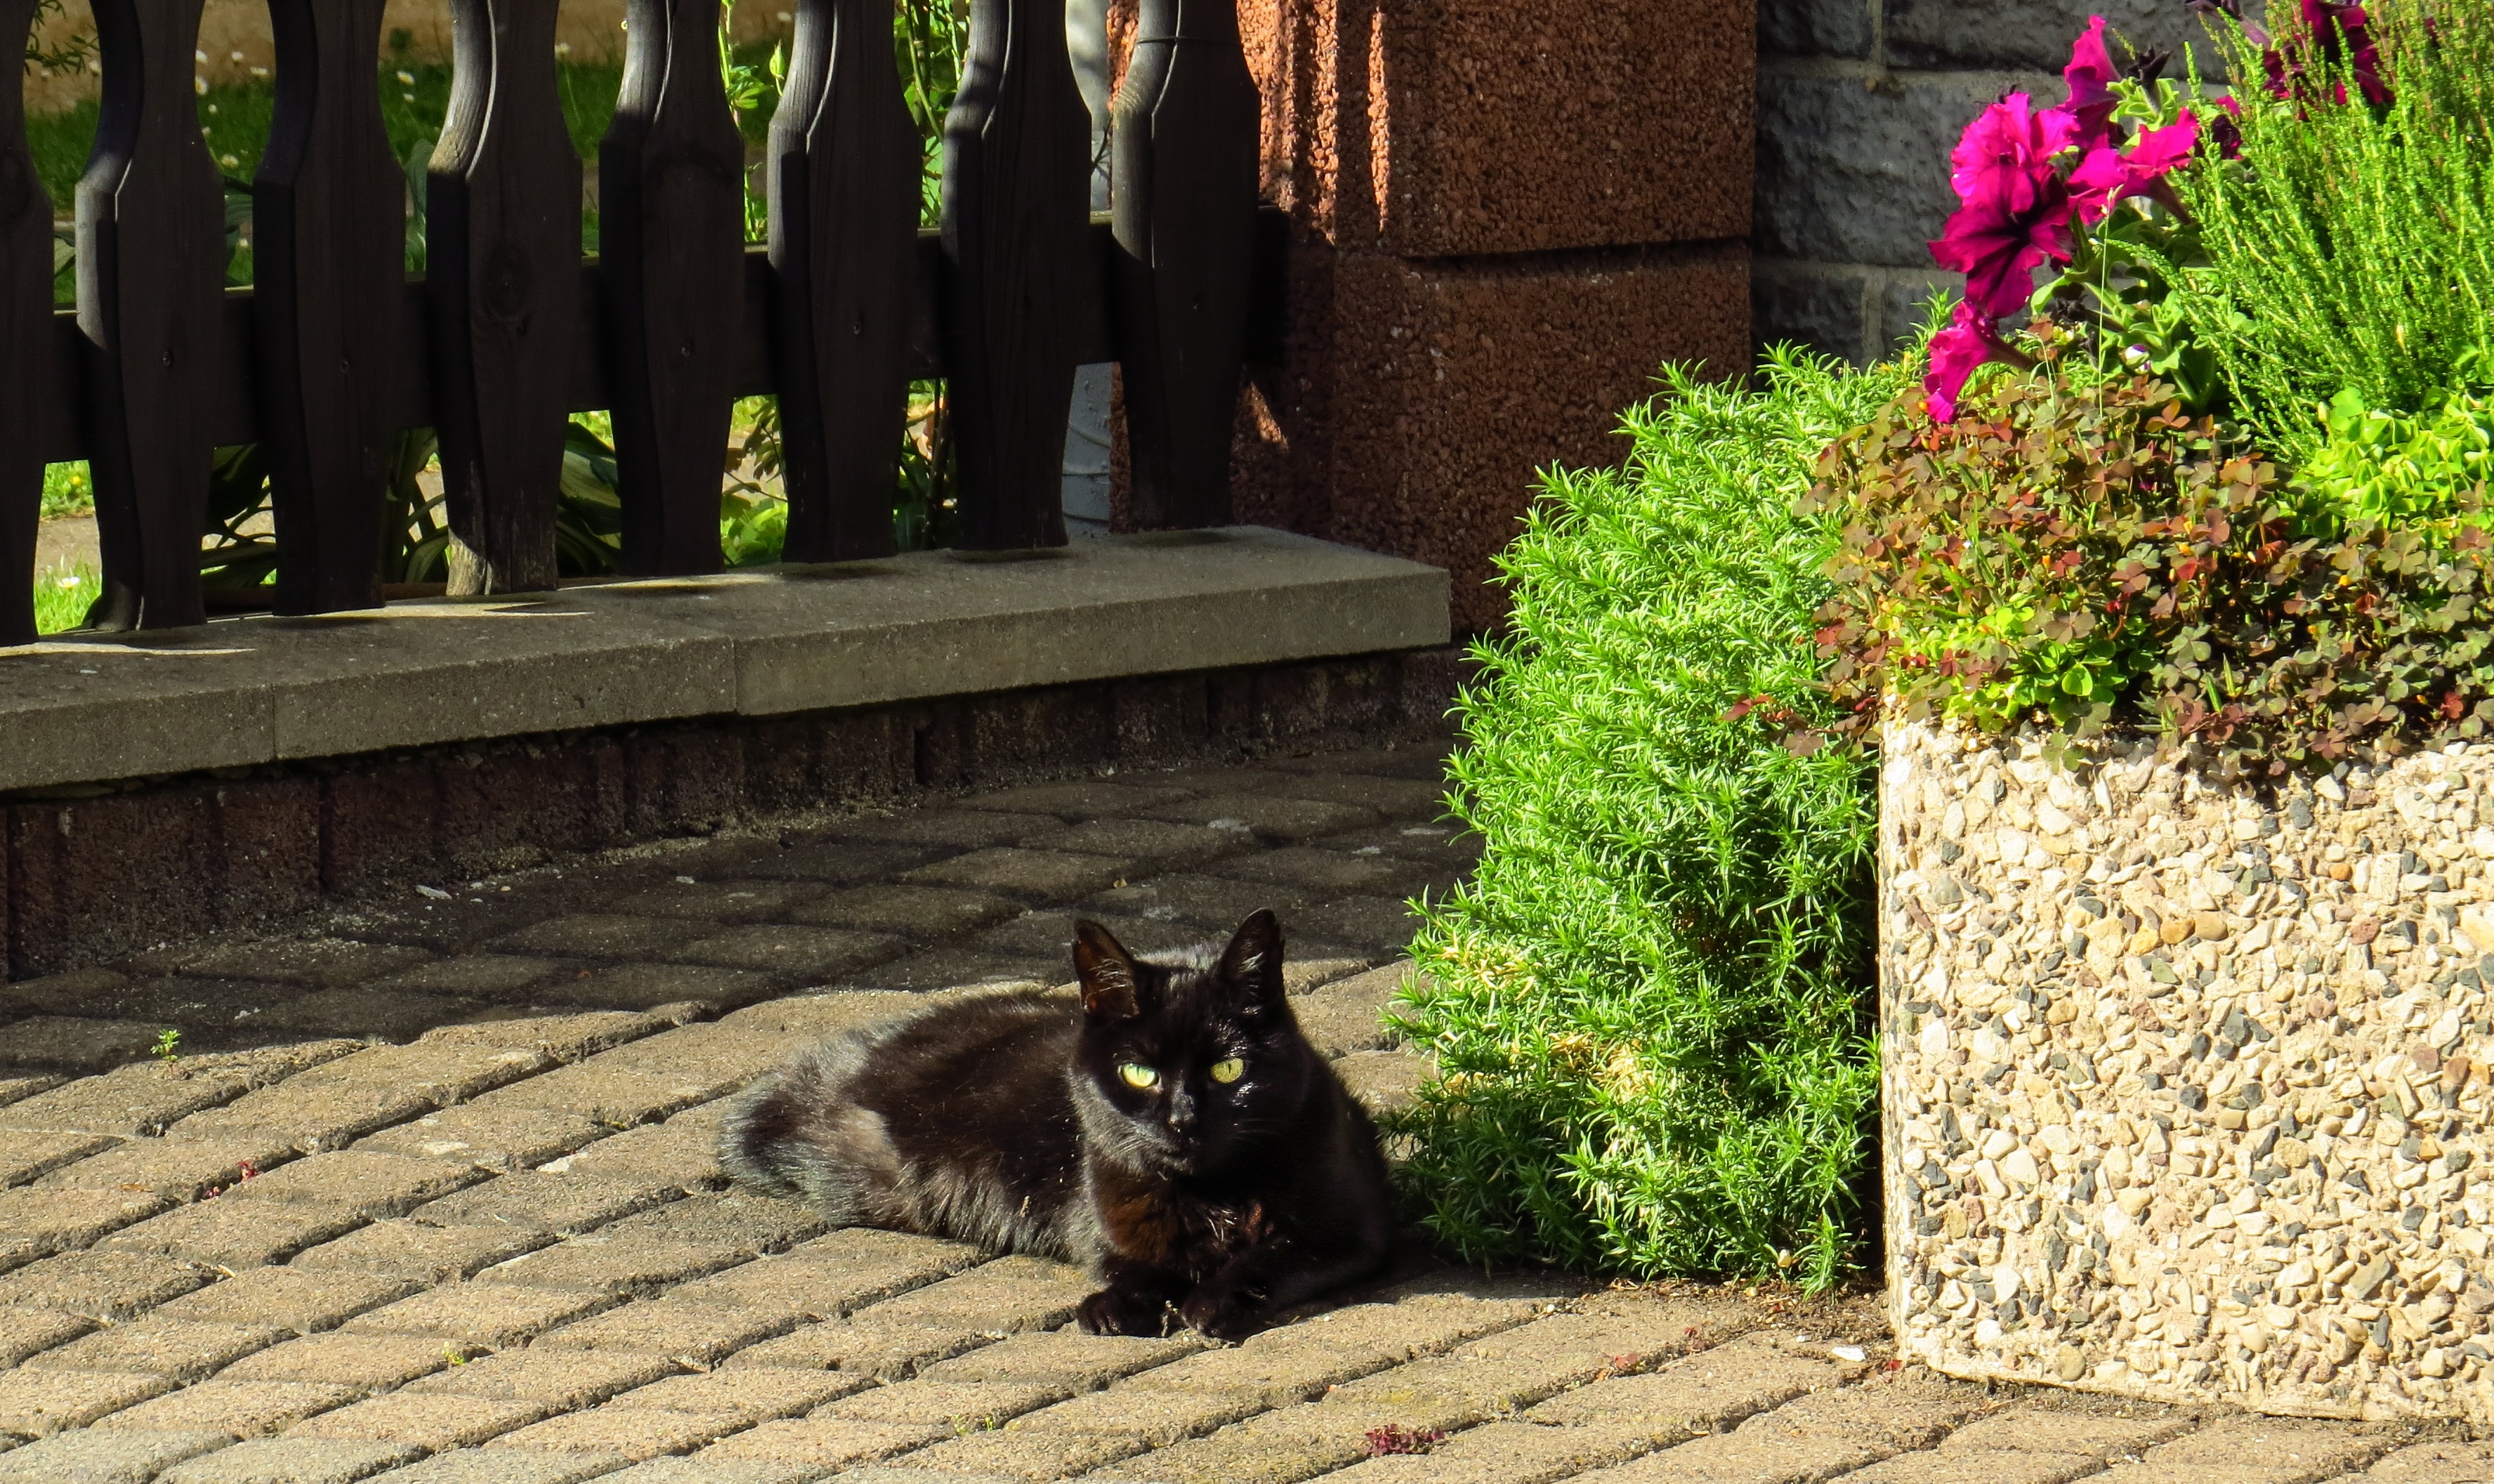
nature, grass, lawn, cat, backyard, mammal, garden, flowers, pets, animals, yard